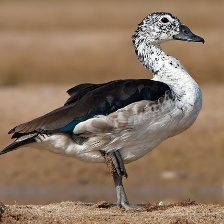
Species: KNOB BILLED DUCK
Scientific name: SARKIDIORNIS MELANOTOS
ImageNet parent category: drake